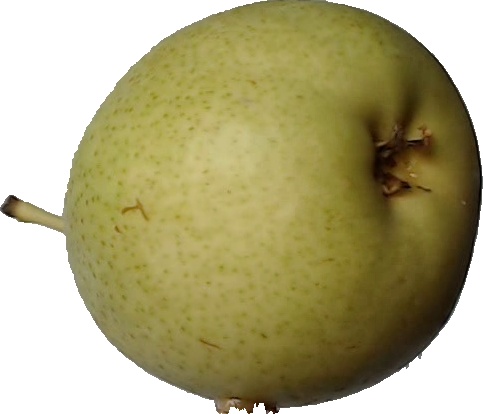
Label: pear_1